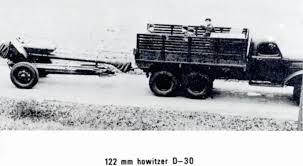
Label: Self Propelled Artillery